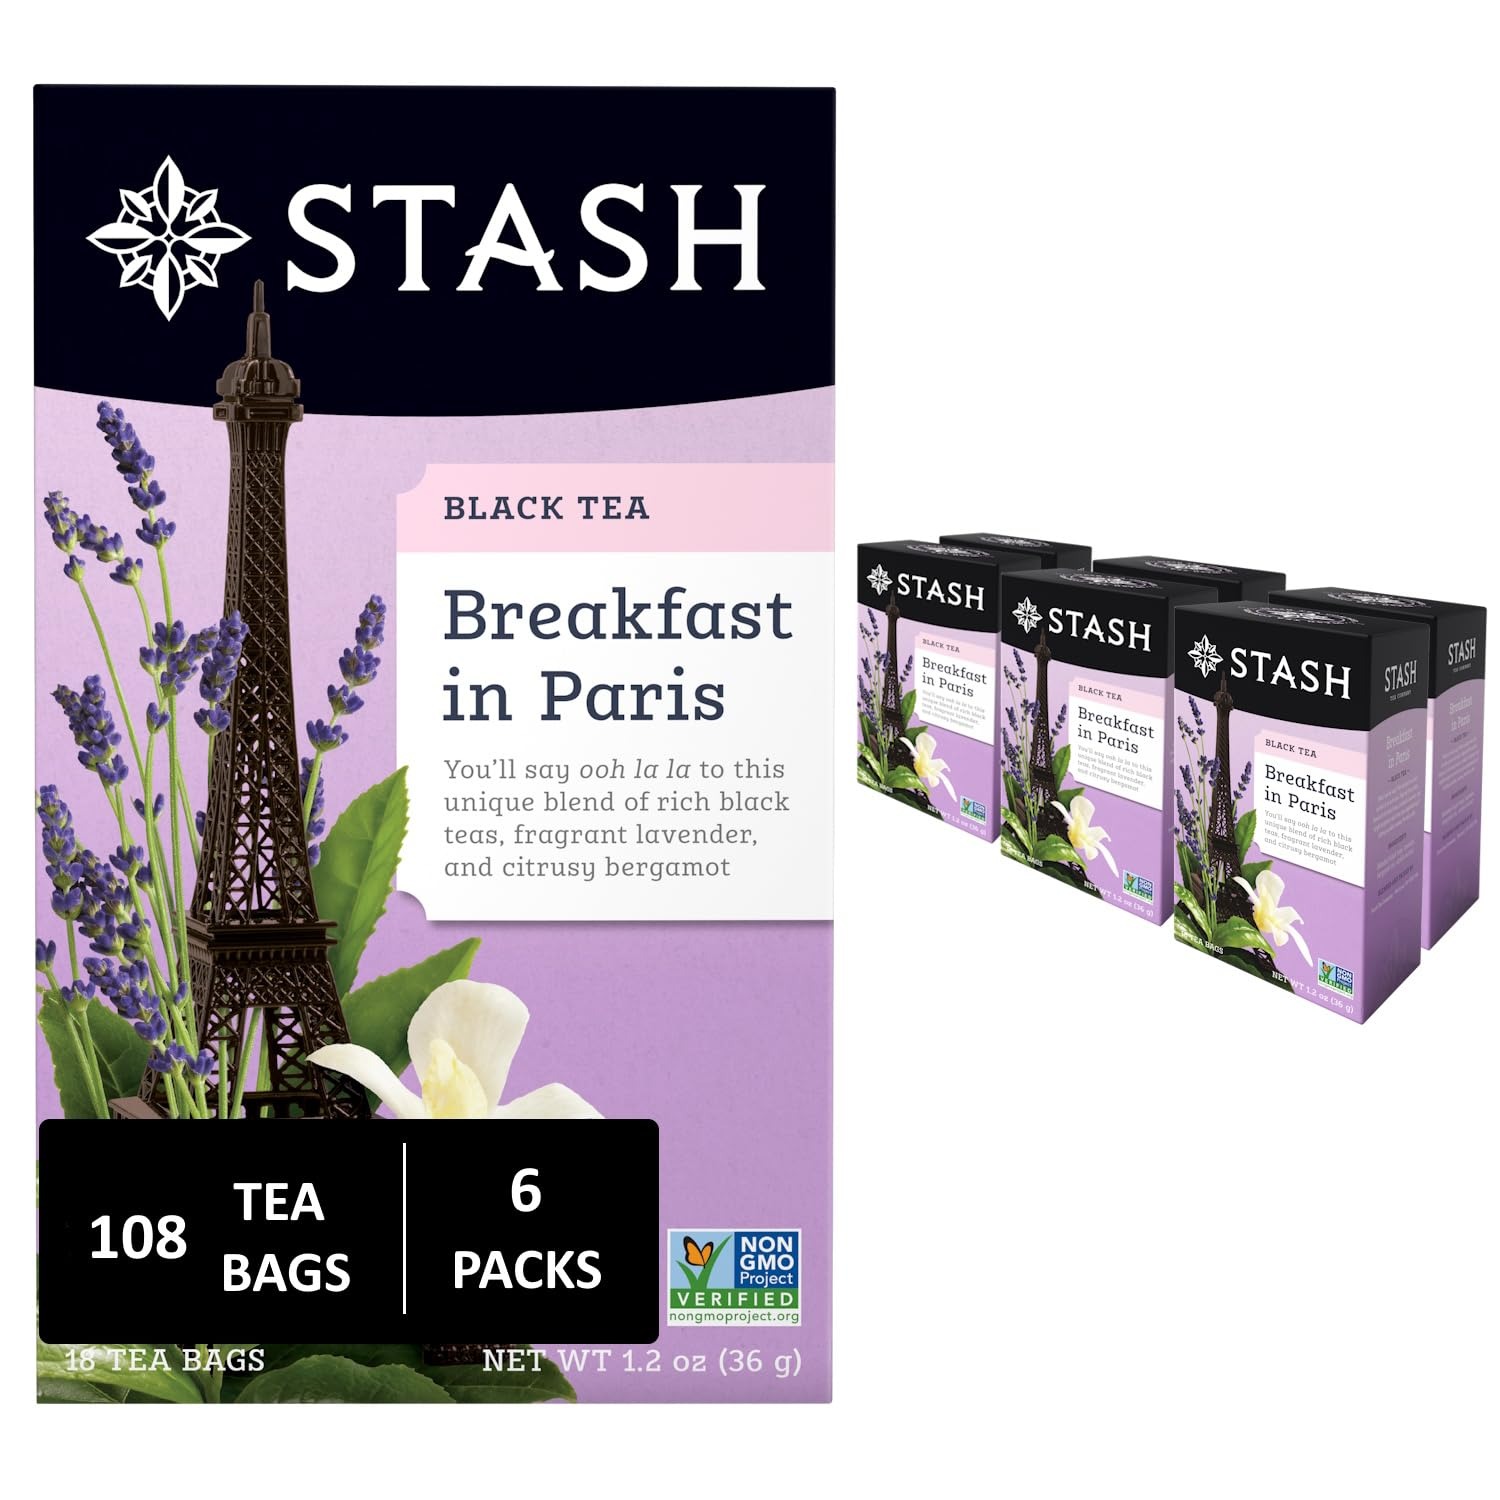
Item Name: Stash Tea Breakfast In Paris Black Tea - Caffeinated, Non-GMO Project Verified Premium Tea with No Artificial Ingredients, 18 Count (Pack of 6) - 108 Bags Total
Bullet Point 1: A TOUCH OF PARIS: Our Parisian-inspired blend is aromatic and floral, lavender is the perfect complement to the citrus bergamot oil and full-bodied black tea. This well-rounded tea pairs perfectly with your favorite pastry or baguette. Drink hot or iced
Bullet Point 2: Brewing up Goodness: All Stash Teas are Non-GMO Verified, Certified Kosher Parve, and never contain artificial ingredients. They also contain zero calories, so you can feel great about treating yourself!
Bullet Point 3: Savour the Goodness: Our teas are made with top-quality ingredients that are meticulously chosen and blended to an artful balance. Every Stash Tea flavor is designed to turn your daily ritual into a joyful moment of tranquility
Bullet Point 4: Over 100 Flavors: With classic and unique flavors of black, green, chai, oolong, rooibos, and white teas, as well as gift sets, iced teas, sampler variety packs, and assorted loose-leaf teas, Stash has a little something special for everyone.
Bullet Point 5: Who we are: Stash was brought to life by two hippies in Portland, OR in the 1970's. We’re proudly family-owned, minority-owned and woman led.
Value: 108.0
Unit: Count

Price: 8.95